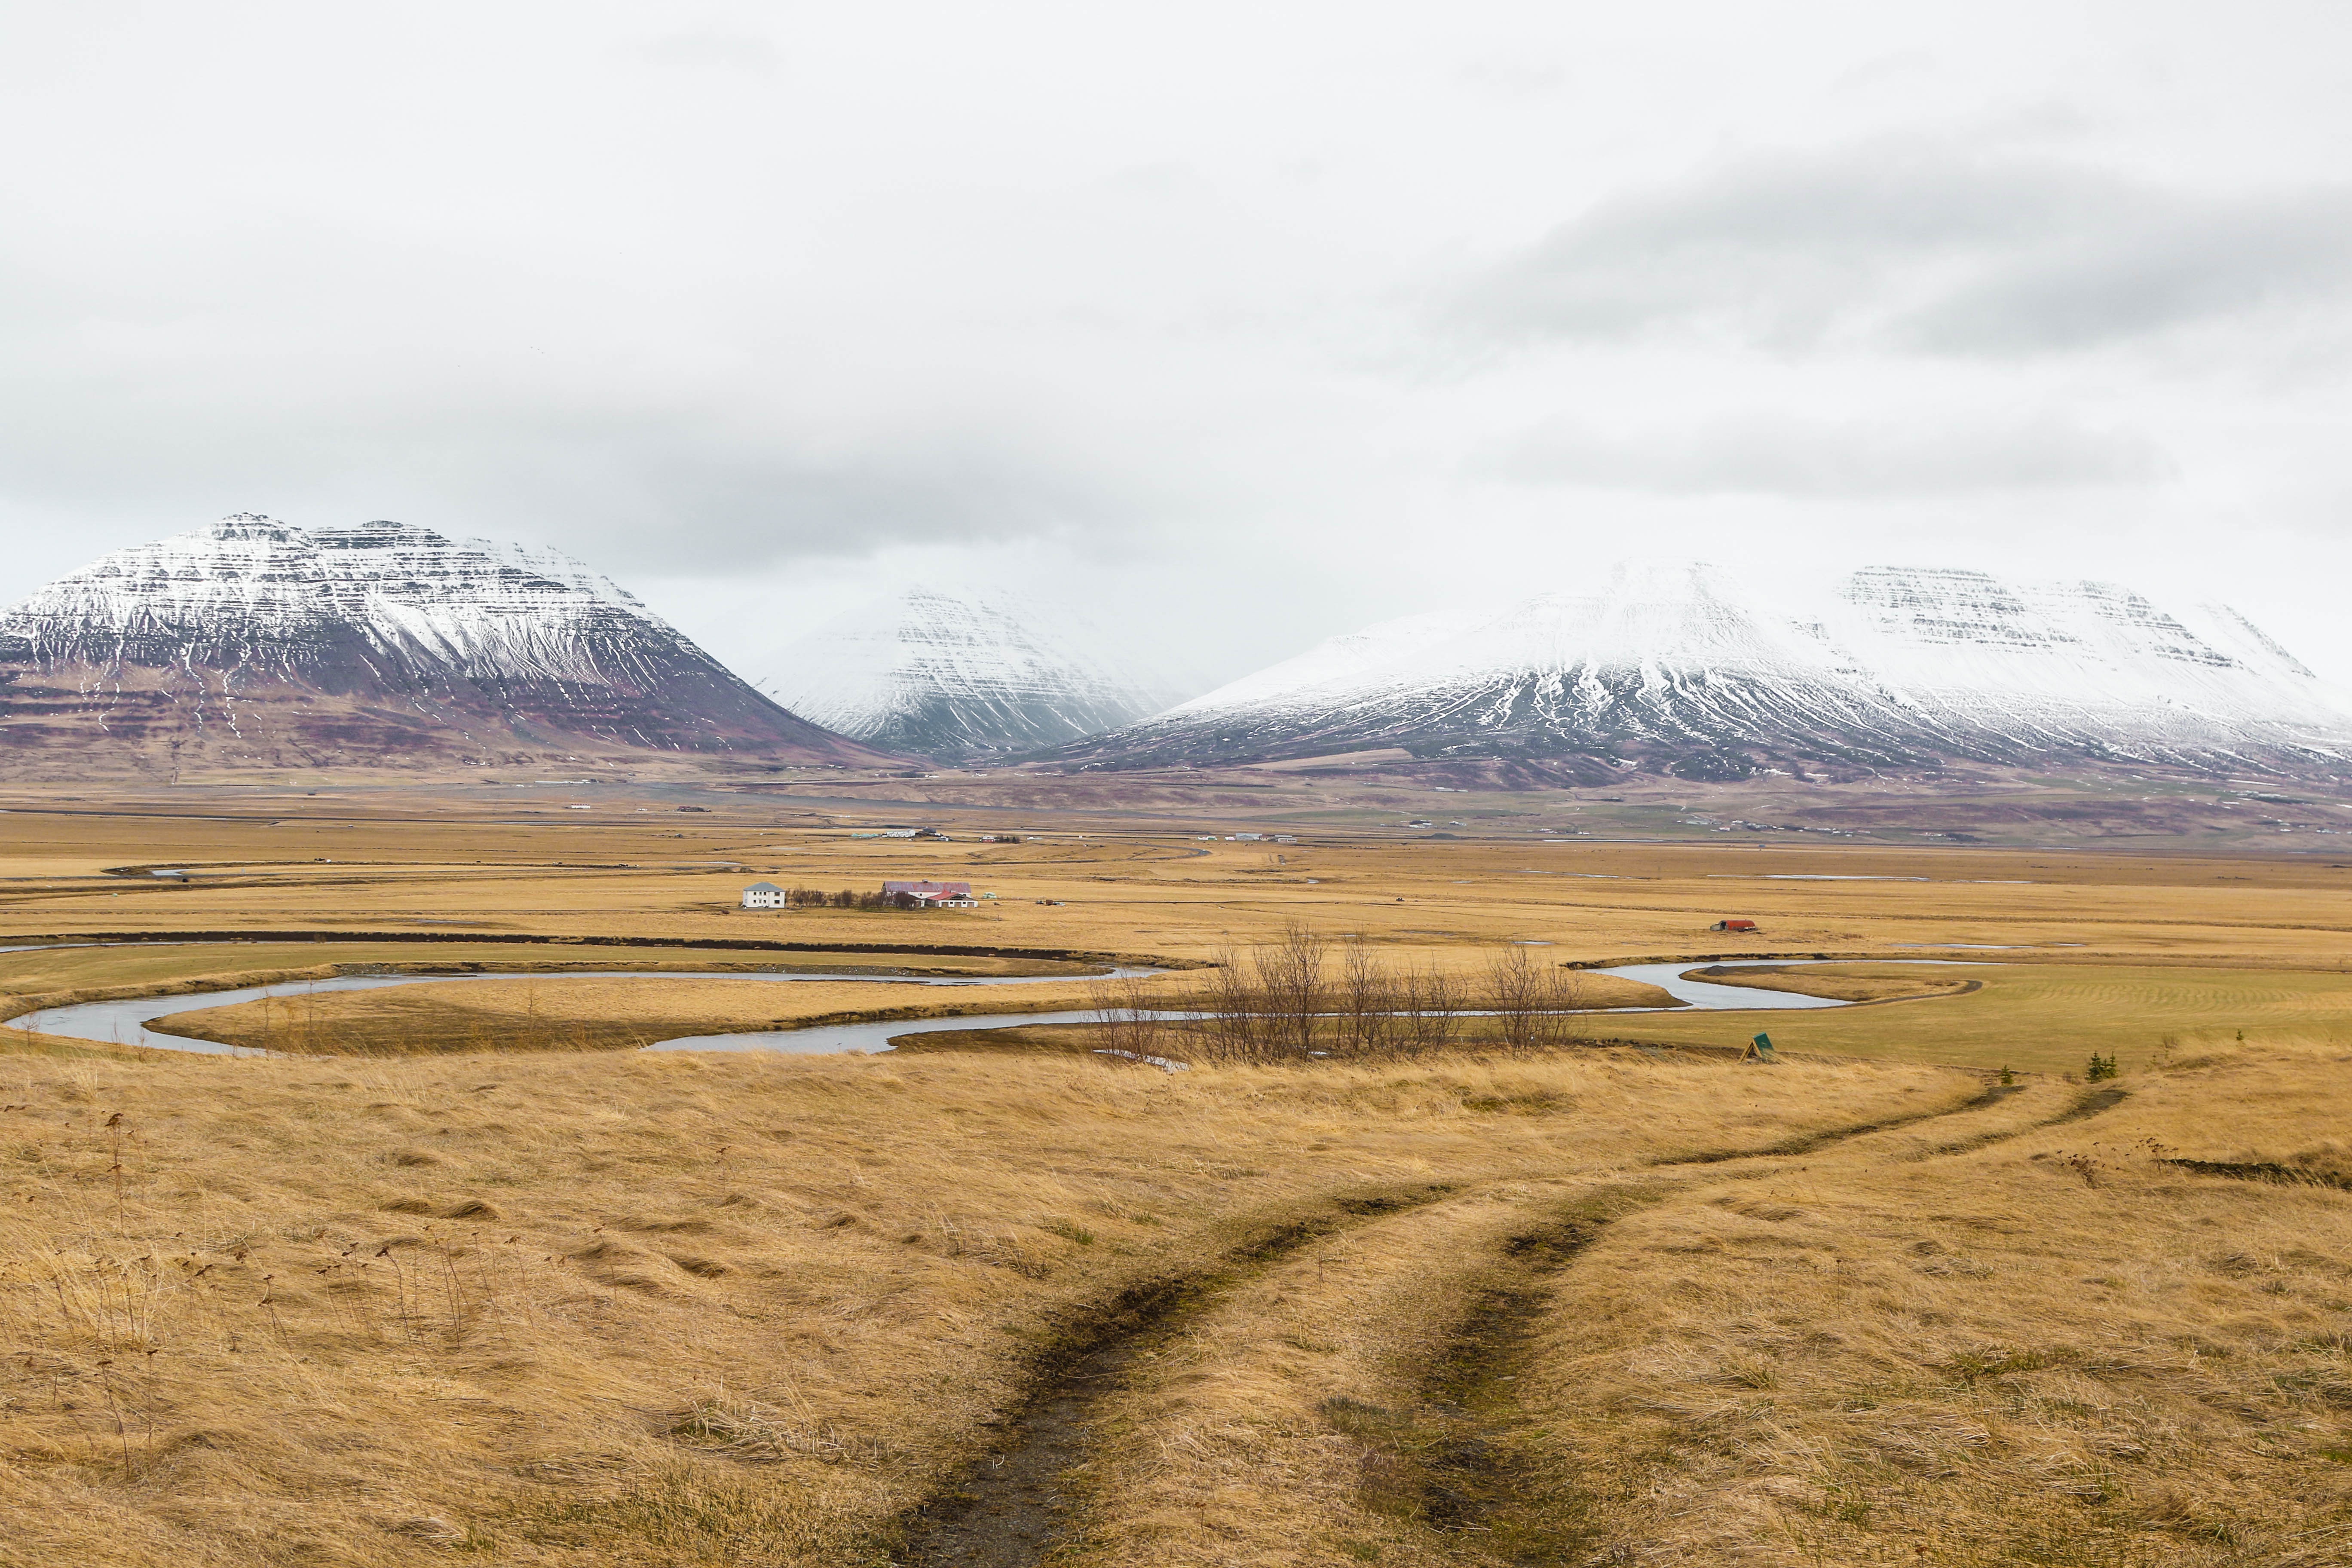
landscape, horizon, mountain, cloud, field, prairie, hill, agriculture, plain, grassland, badlands, plateau, fell, loch, ecosystem, tundra, steppe, rural area, geographical feature, mountainous landforms